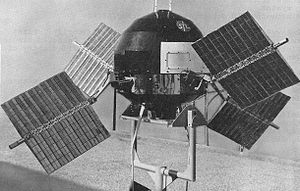
Explorerprogrammet
Explorer 6.
Explorer-programmet var USA's første vellykkede serie af satelliter. Det begyndte som et forslag fra hæren om, at man skulle placere en videnskabelig satellit i omløbsbane under det Internationale geofysiske år. Dette blev oprindelig afvist, men projektet blev taget op igen efter, at Sovjetunionen havde opsendt den første Sputnik-satellit.